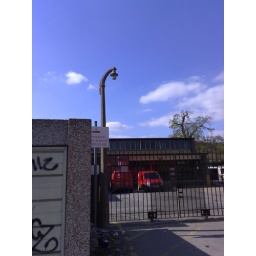
Old Concrete Utilities street lamp in Loughton, Essex, 2007